KFIZ (AM)

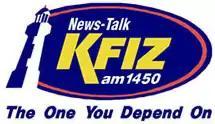
Logo before translator sign on

The station launched its FM translator station W264DN 100.7 MHz in late October 2021. The license was granted during the AM revitalization window.